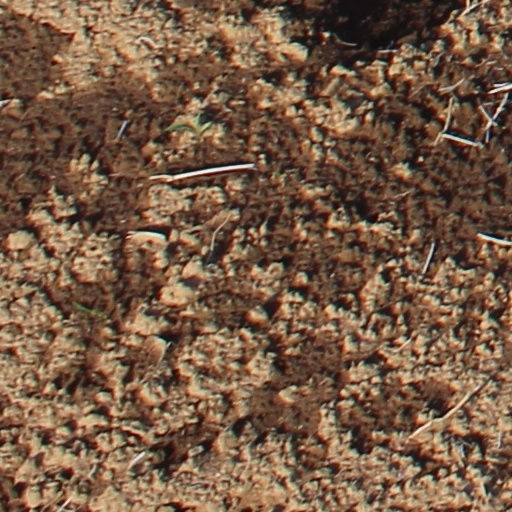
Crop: wheat